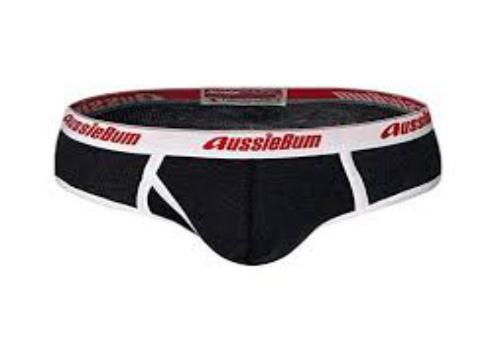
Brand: aussieBum
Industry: Clothes